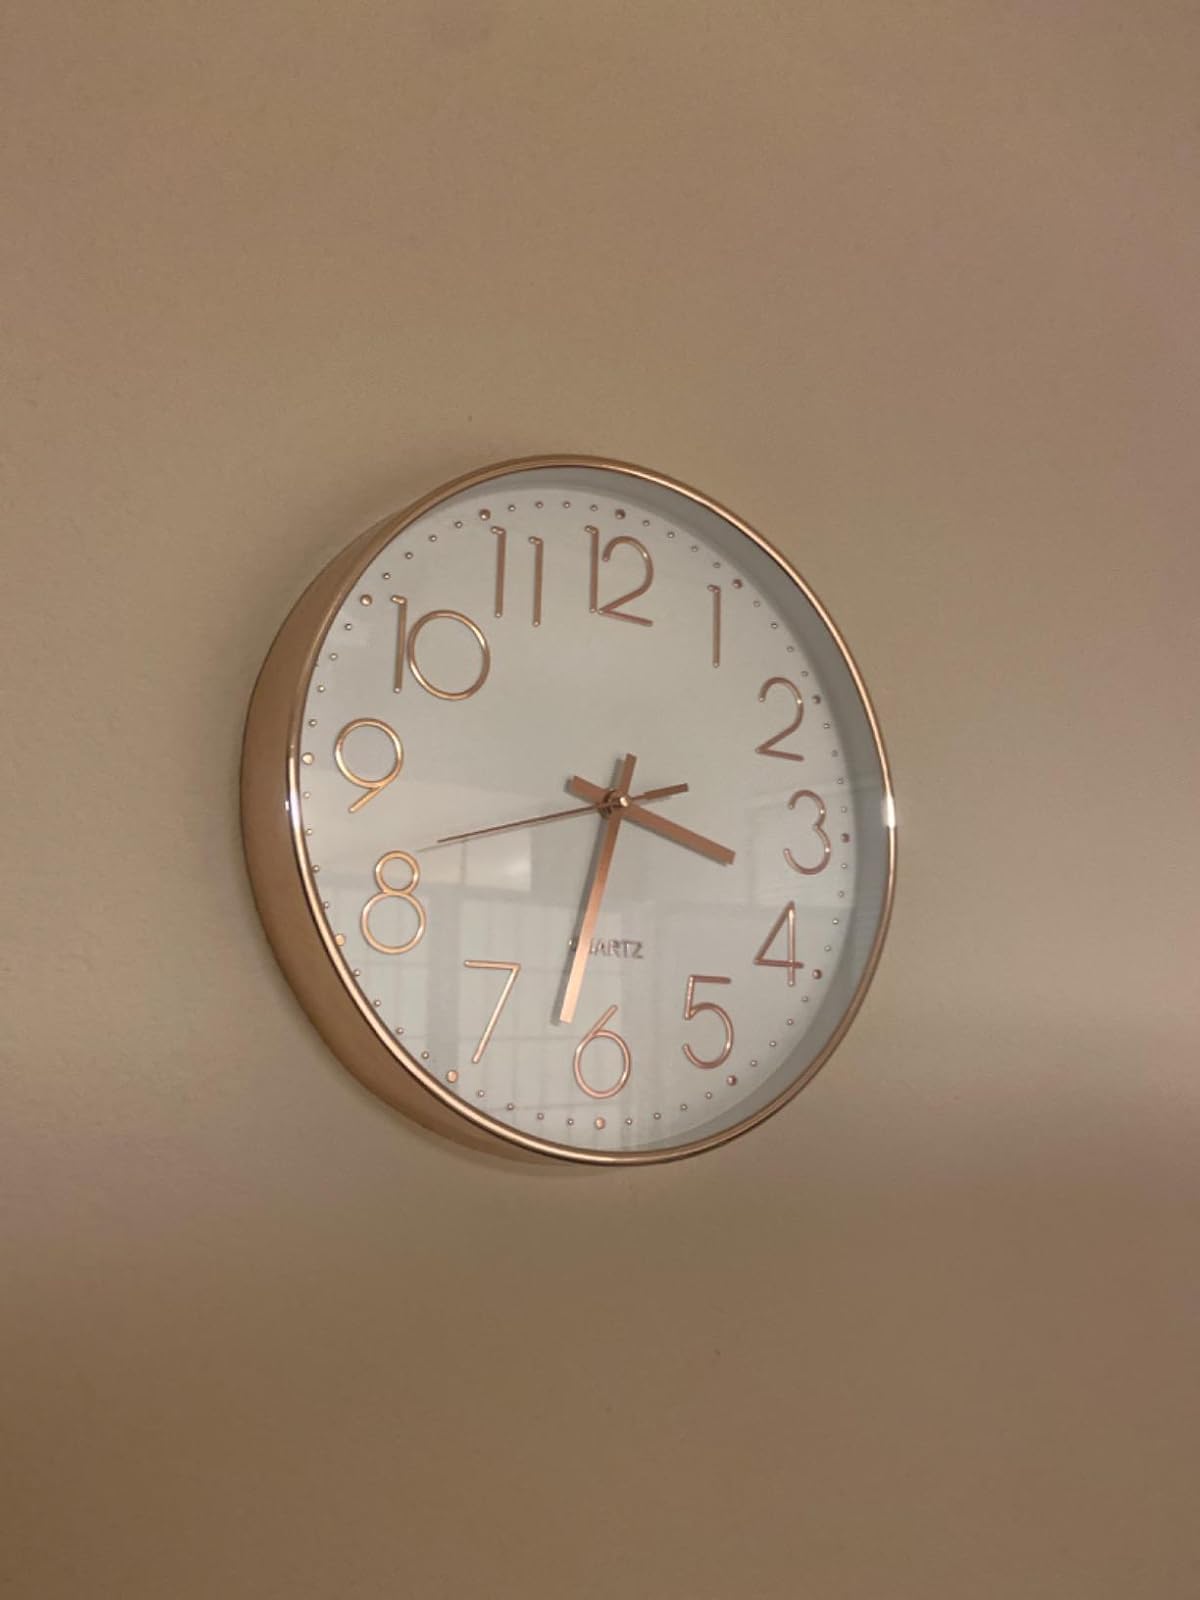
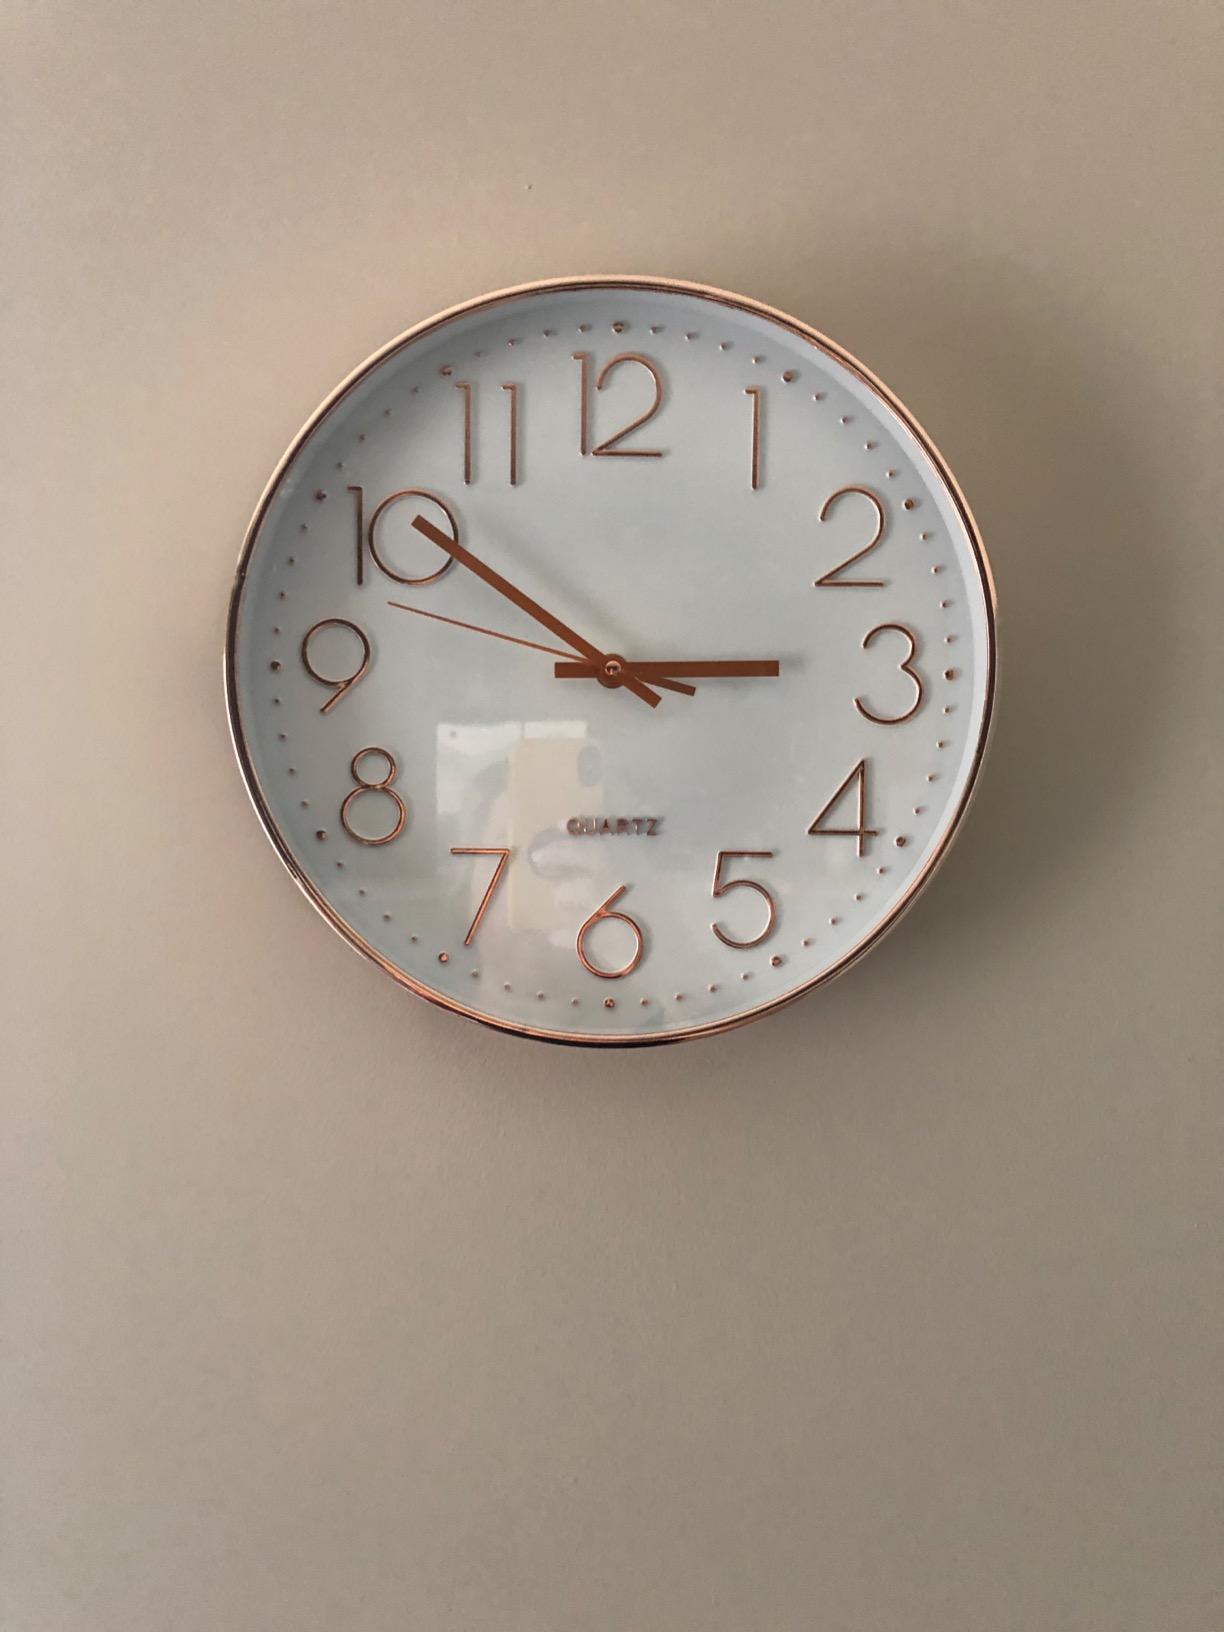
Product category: clock
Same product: yes